Éamonn Mac Thomáis

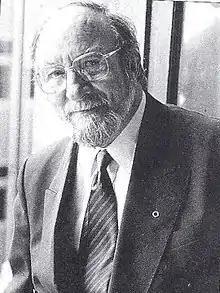
Éamonn Mac Thomáis

Éamonn Mac Thomáis (13 January 1927 – 16 August 2002) was an author, broadcaster, historian, Irish Republican, advocate of the Irish language and lecturer. He presented his own series on Dublin on RTÉ (Irish National Broadcaster) during the 1970s and was well known for guided tours and lectures of his beloved Dublin. He is buried in Dublin's Glasnevin Cemetery, next to Frank Ryan.